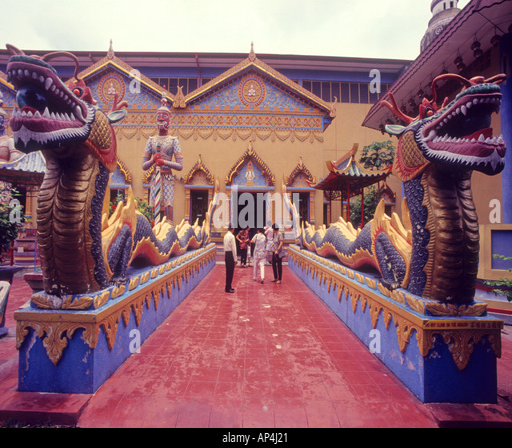
large dragons guard a buddhist temple